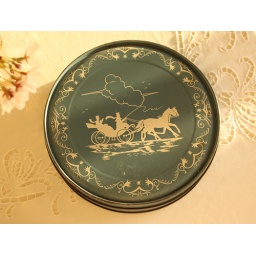
love the blue and white combination,found in recycle shop in japan